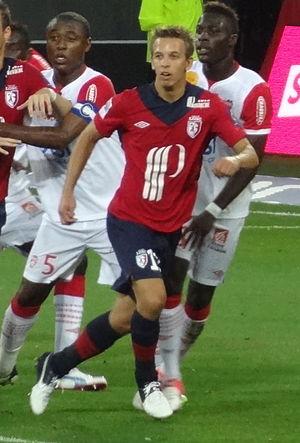
Benoît Pedretti, né le 12 novembre 1980 à Audincourt, est un footballeur international français reconverti en tant qu'entraîneur qui évoluait au poste de milieu de terrain.